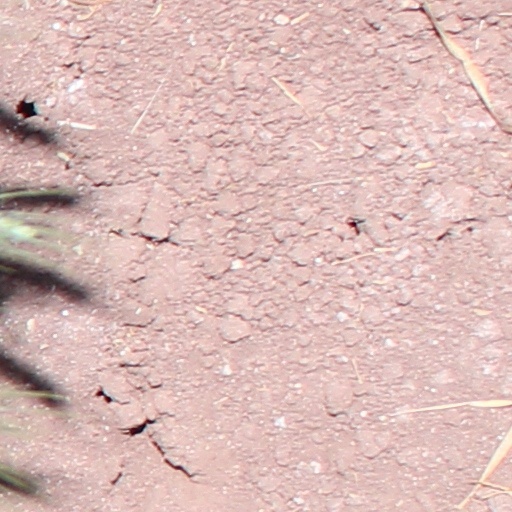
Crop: wheat